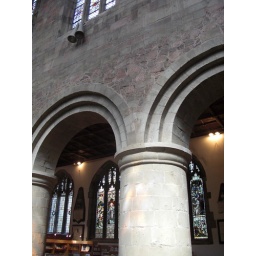
Church Expansion - clear new building above the Norman columns